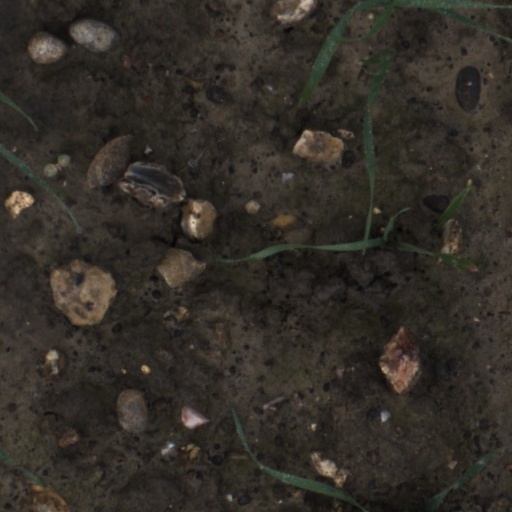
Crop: wheat